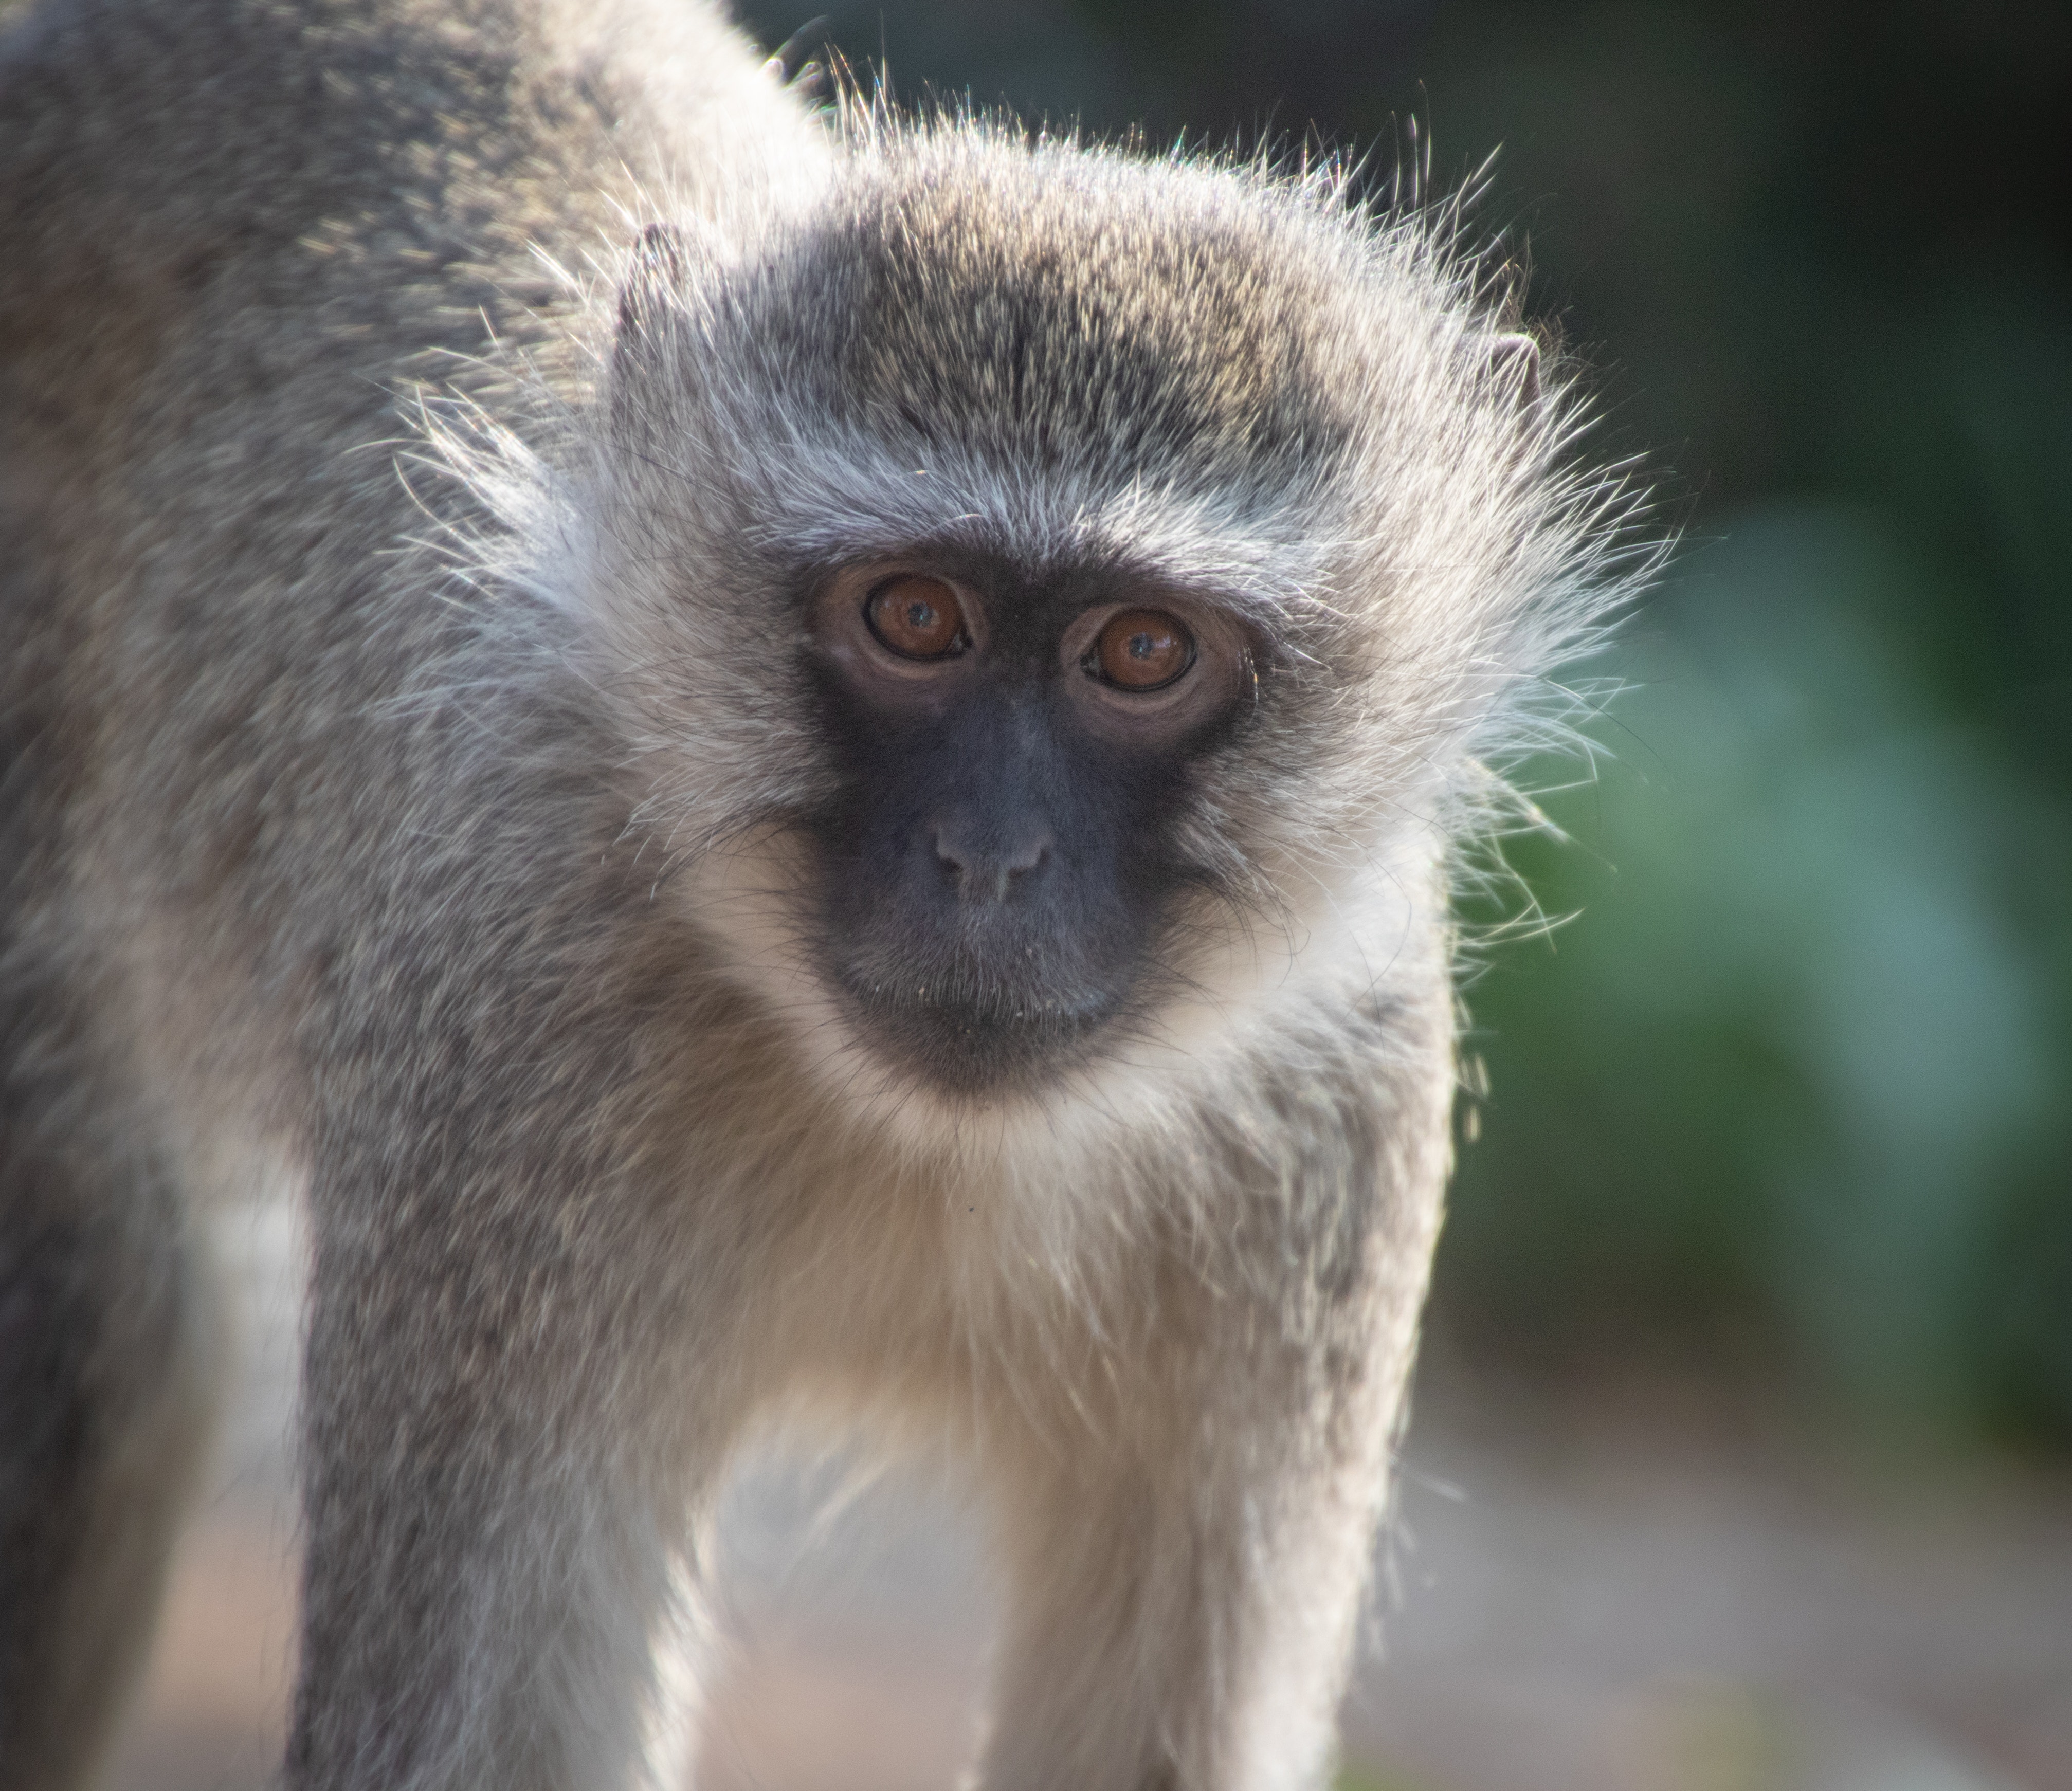
vertebrate, mammal, primate, terrestrial animal, langur, wildlife, snout, guenon, macaque, close up, organism, fur